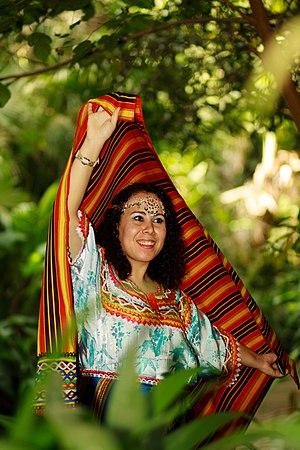
femme Kabyle au jardin d'essai du Hamma a Alger